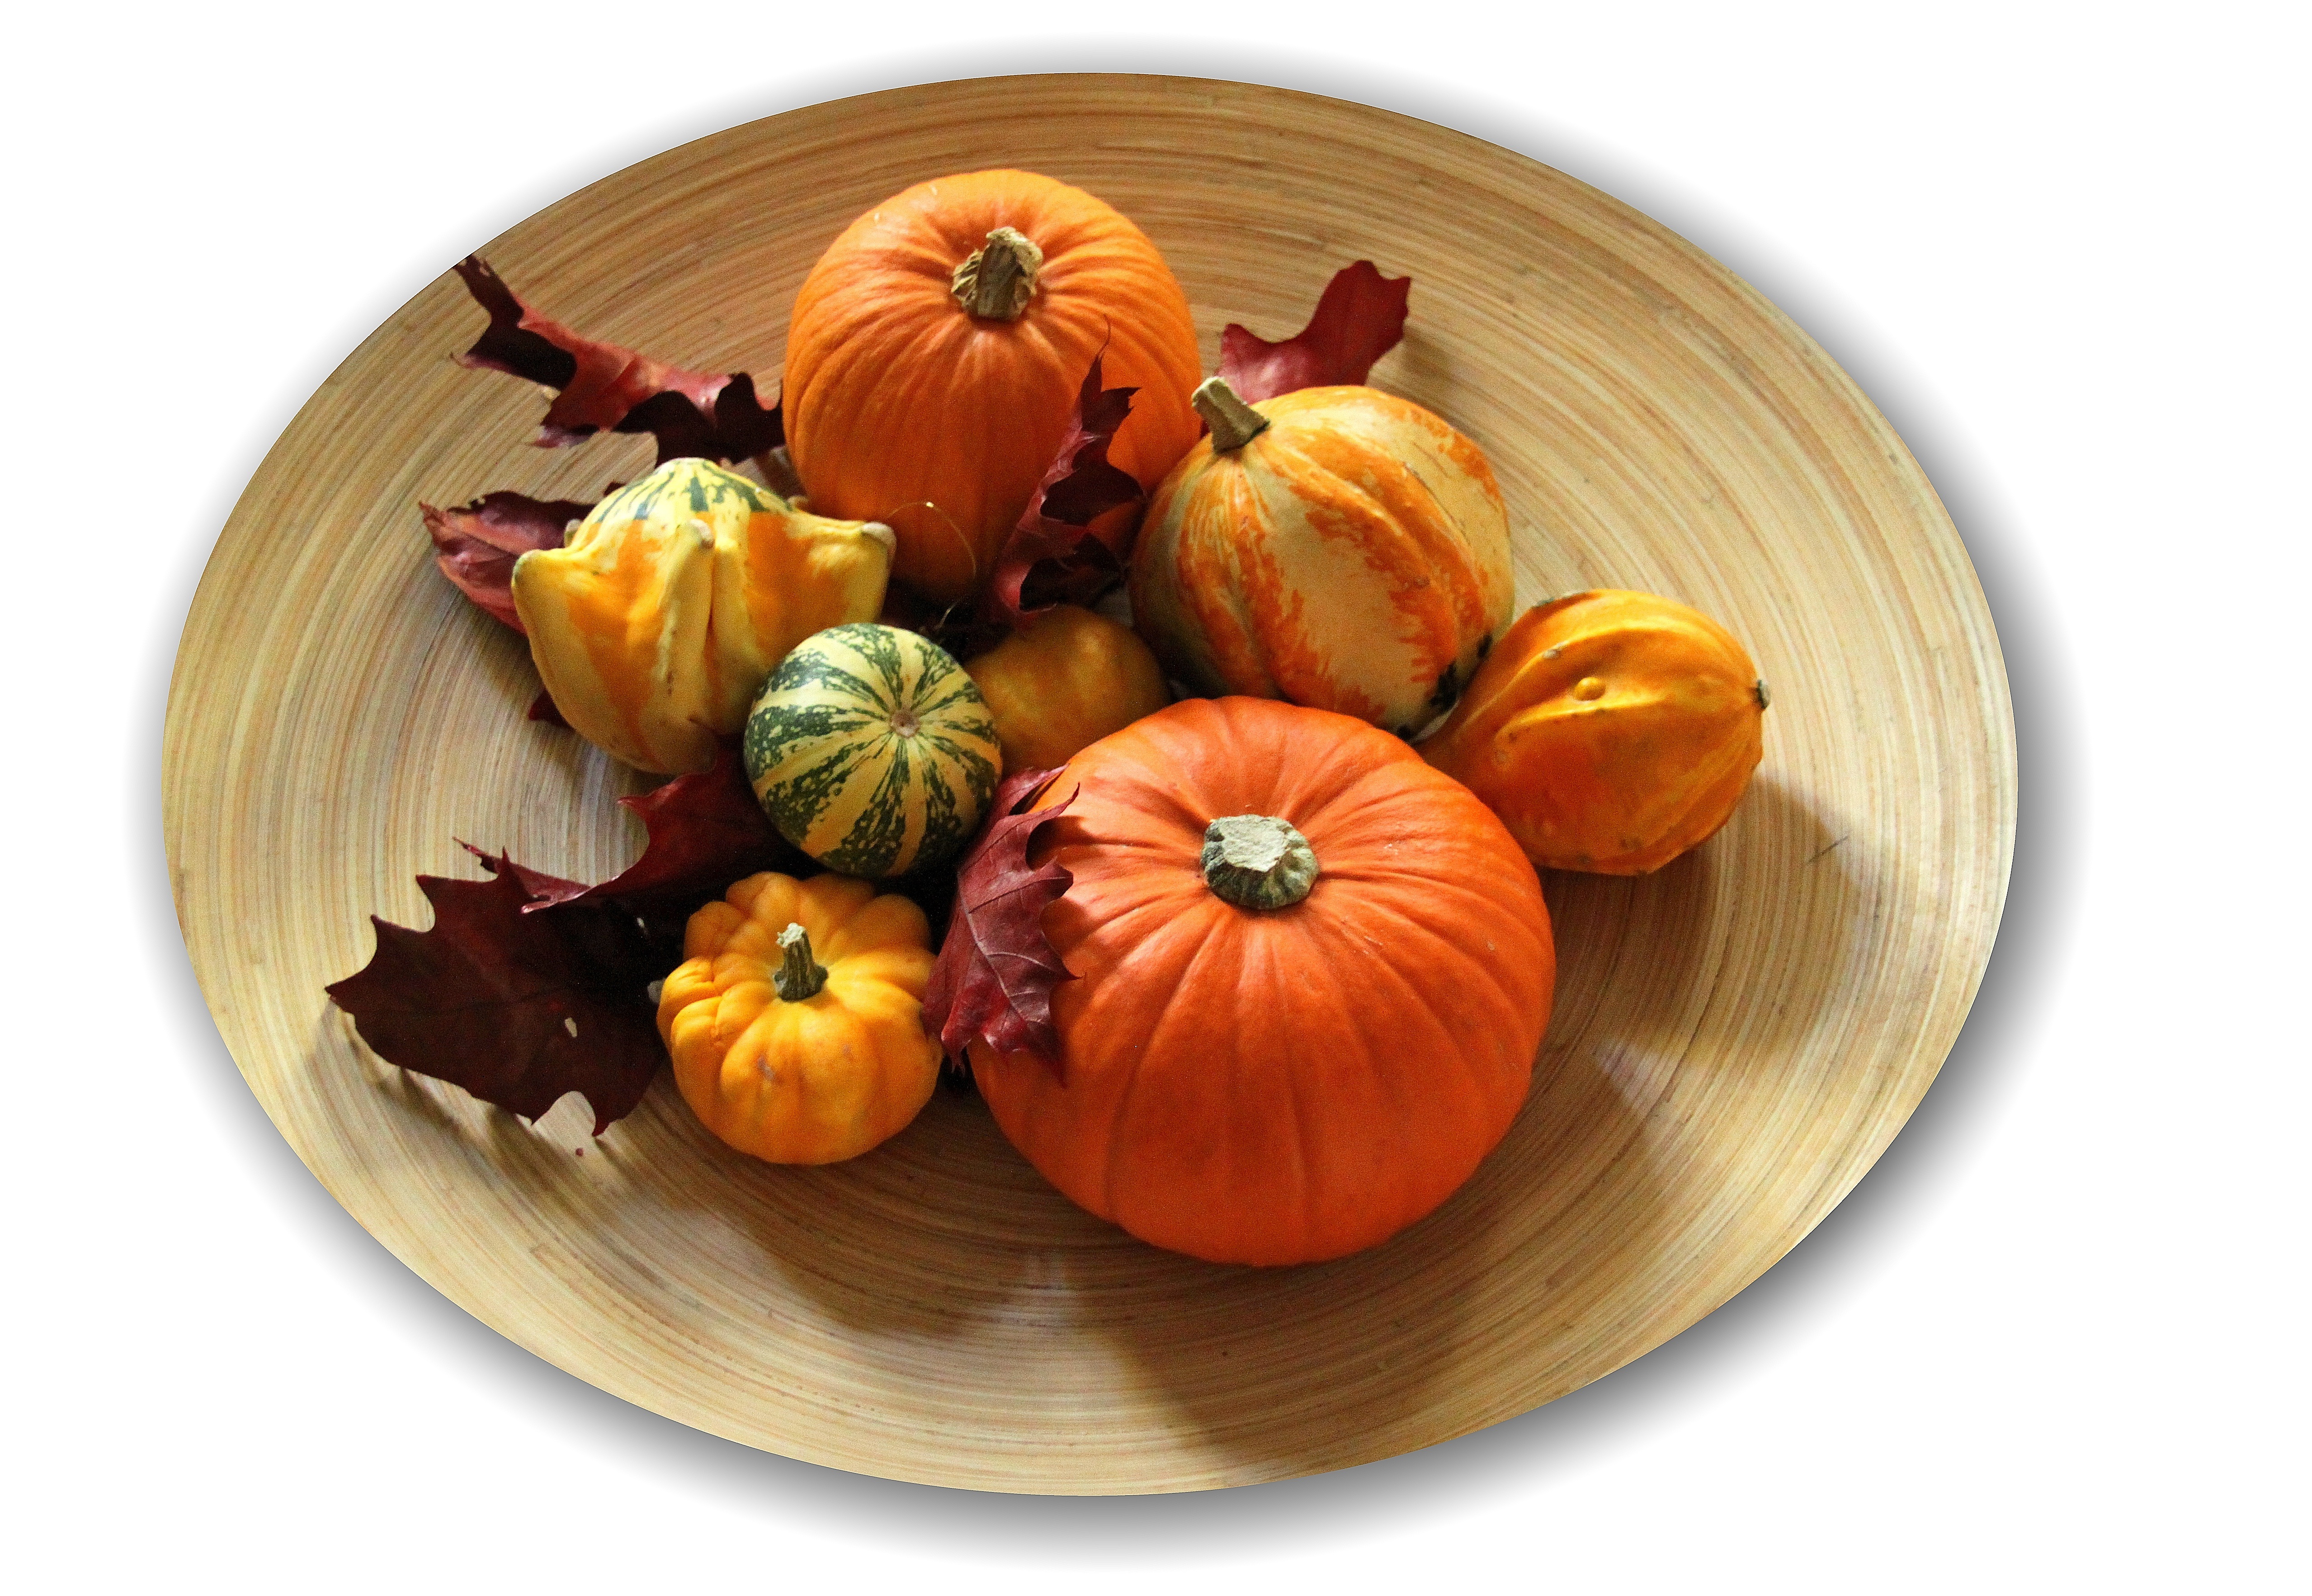
decoration, food, produce, vegetable, autumn, pumpkin, gourd, thanksgiving, decorative, calabaza, carving, cucurbita, winter squash